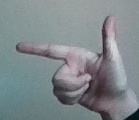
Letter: yaa